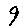
Label: 9